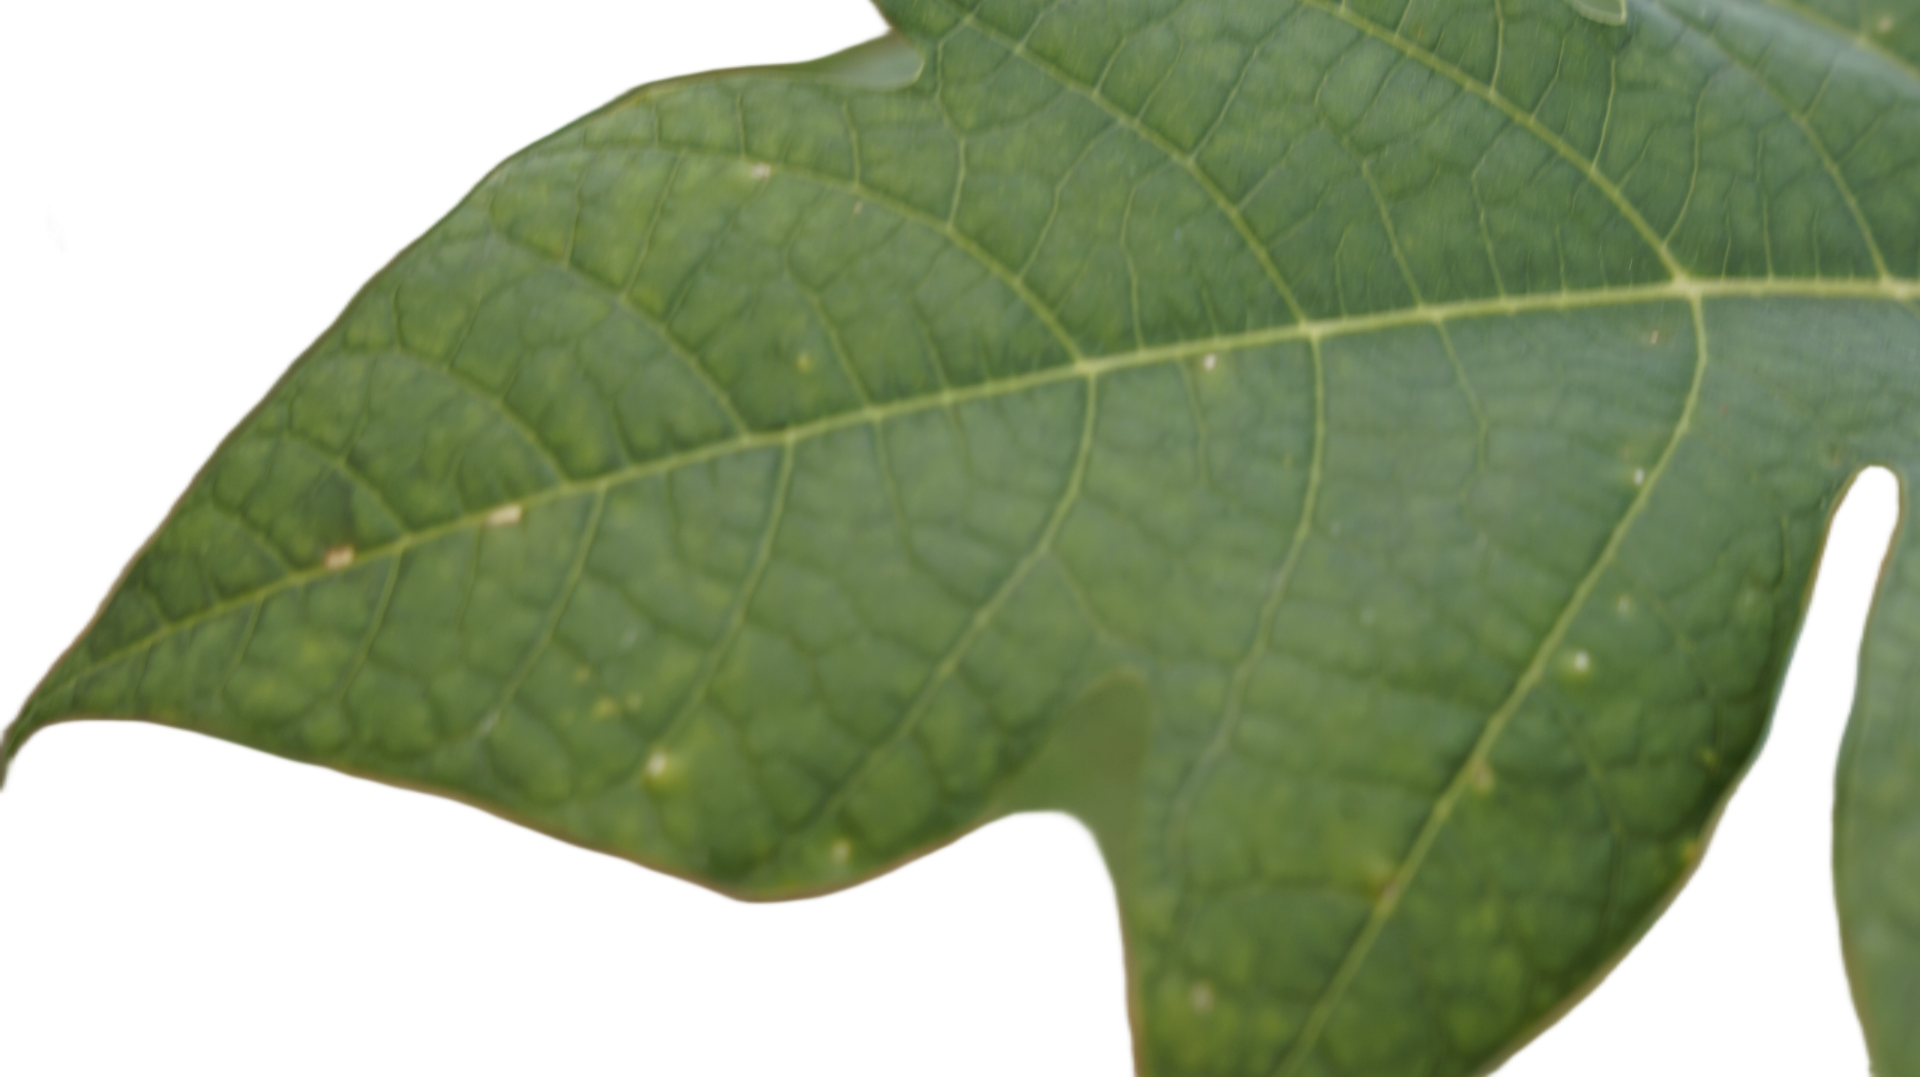
Crop: Papaya
Label: Carica_Insect_Hole